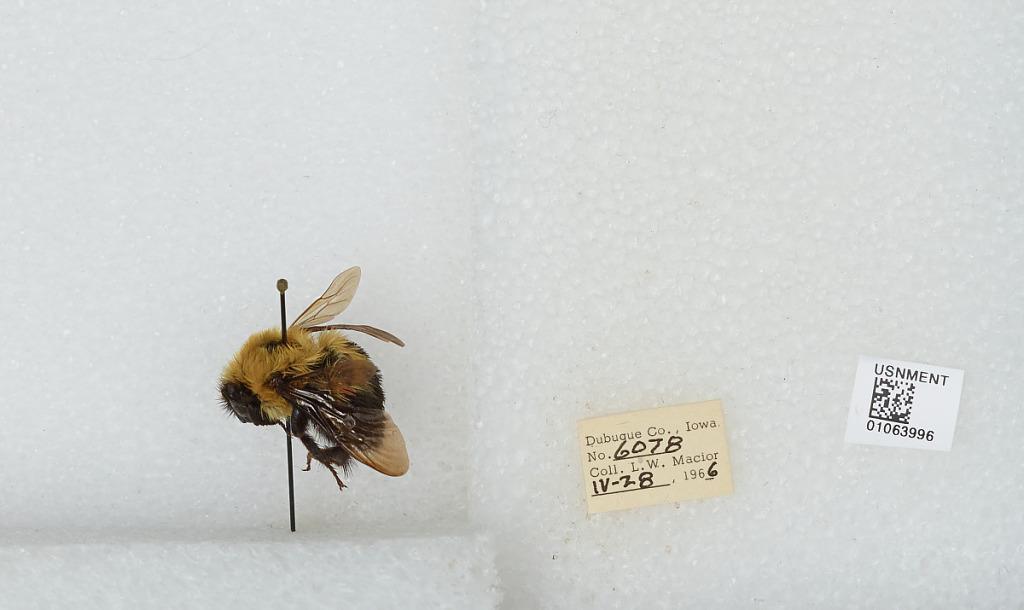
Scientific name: Bombus (Pyrobombus) bimaculatus Cresson
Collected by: L. Macior
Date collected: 1966-4-28
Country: United States
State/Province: Iowa
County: Dubuque
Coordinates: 42.4694, -90.8292